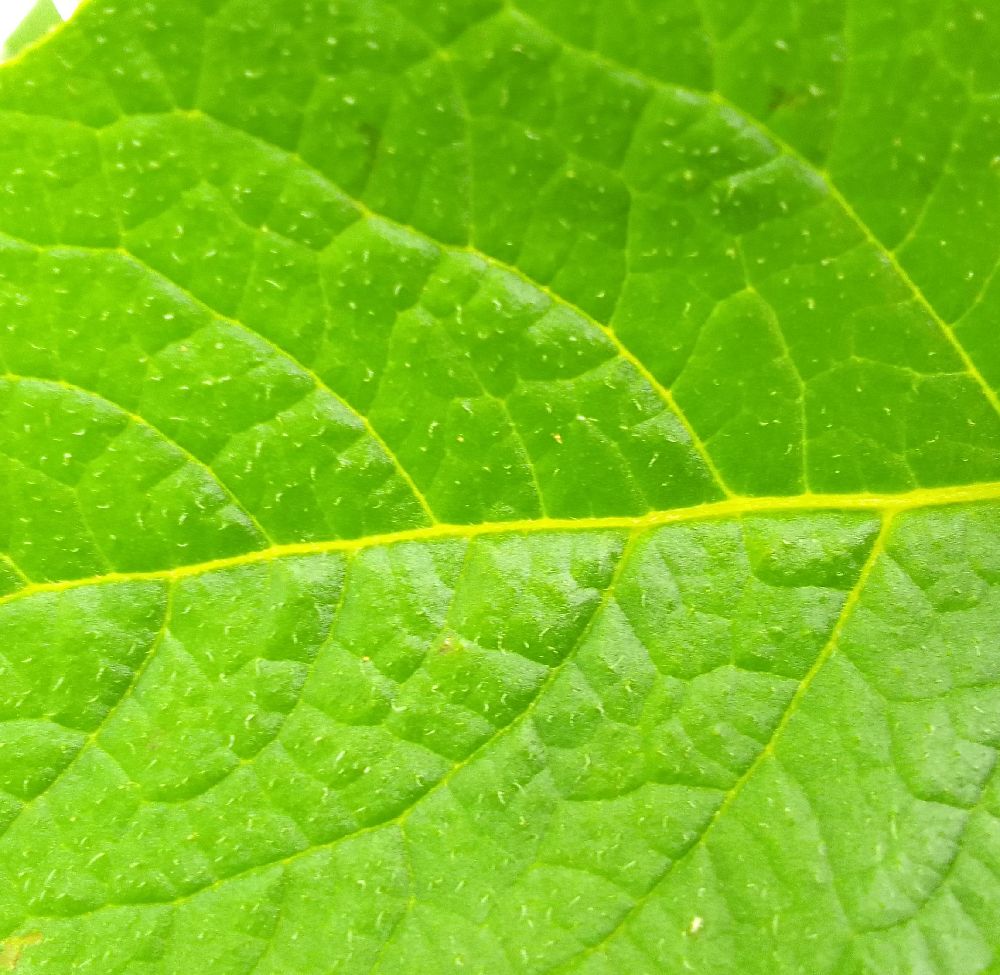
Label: Healthy